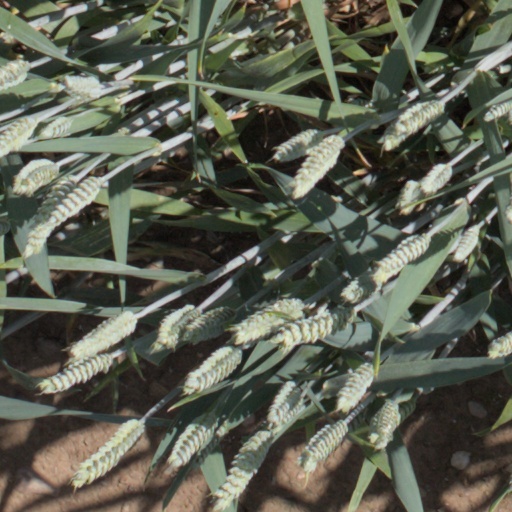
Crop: wheat